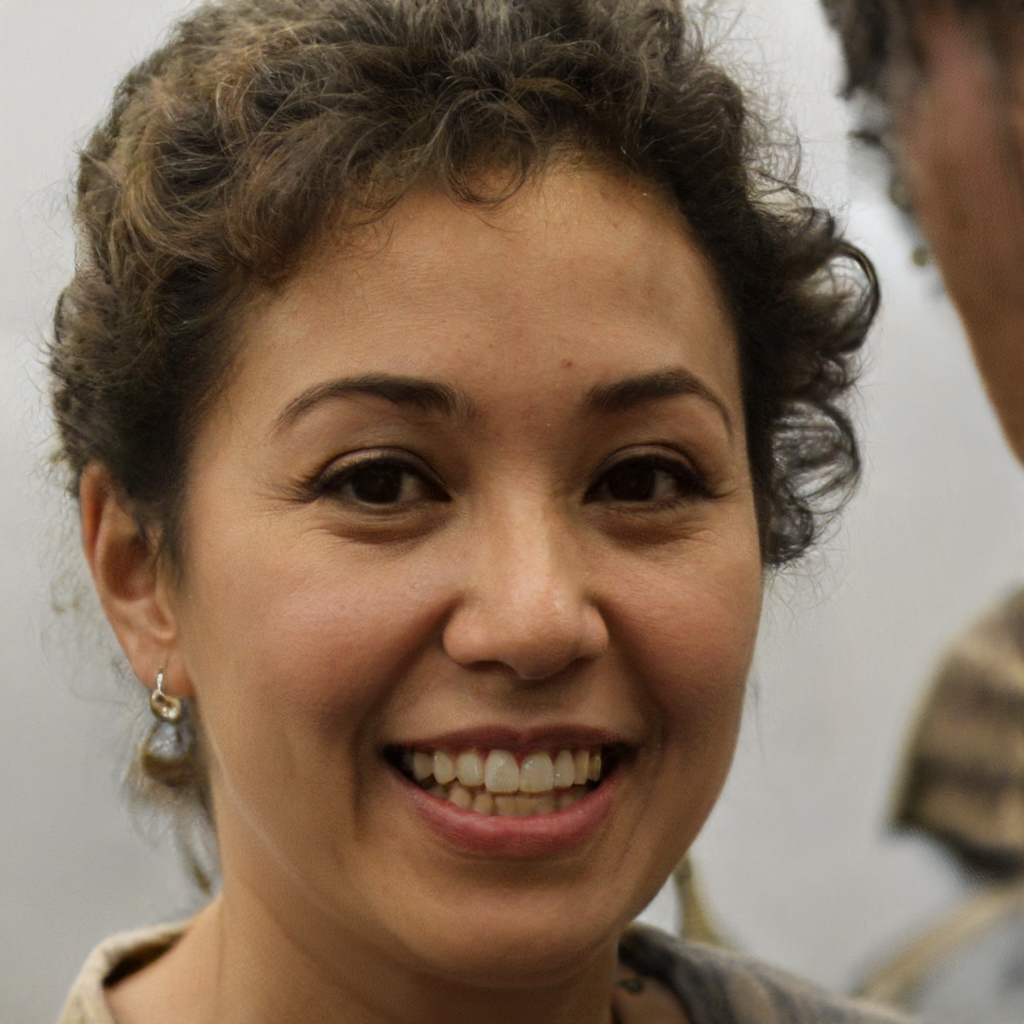
Portrait style: Real Portrait